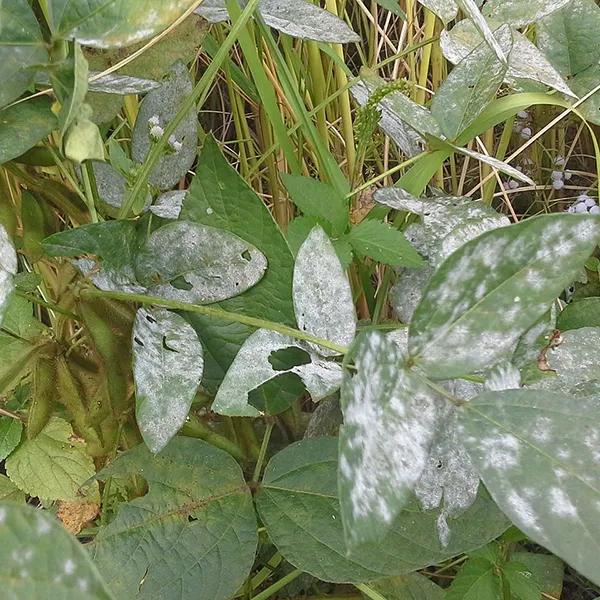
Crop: cherry
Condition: powdery_mildew